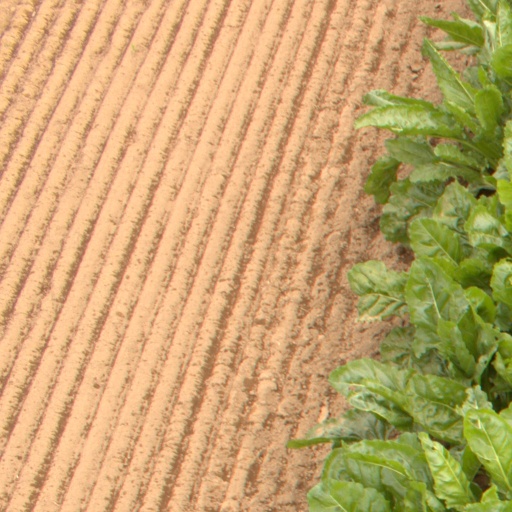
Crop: sugar beet